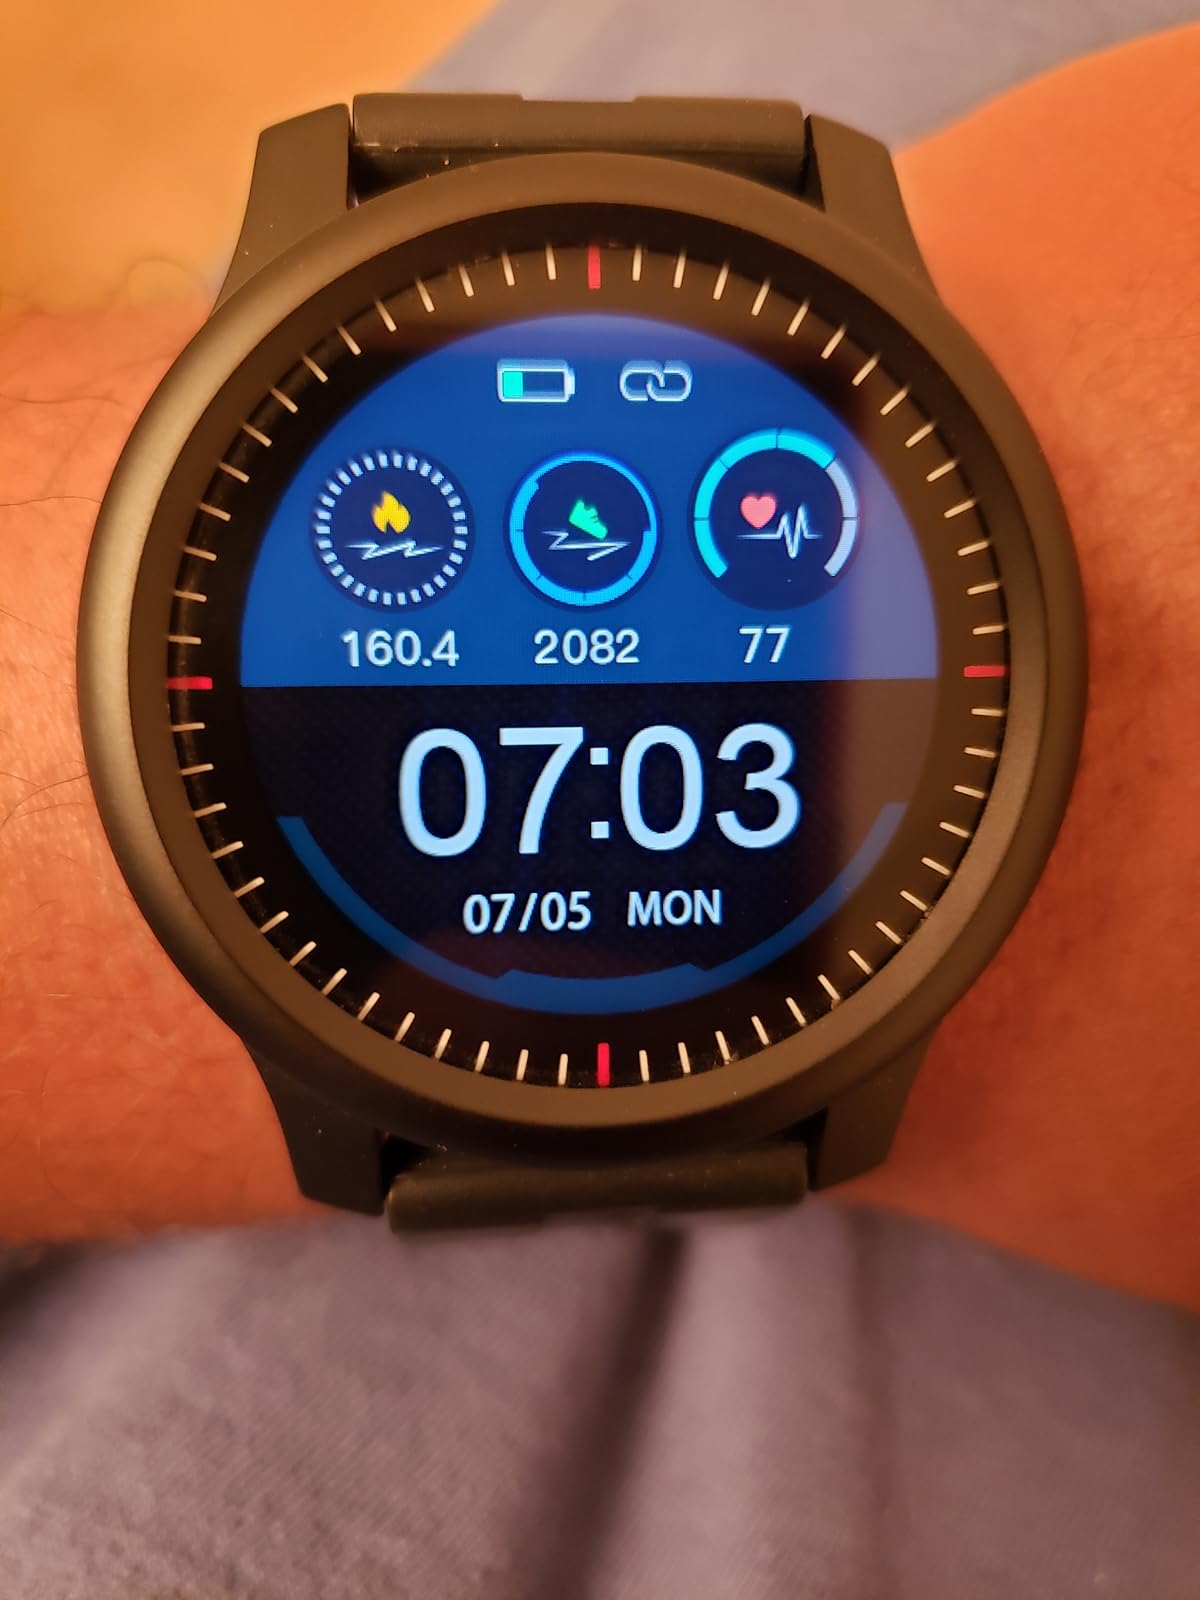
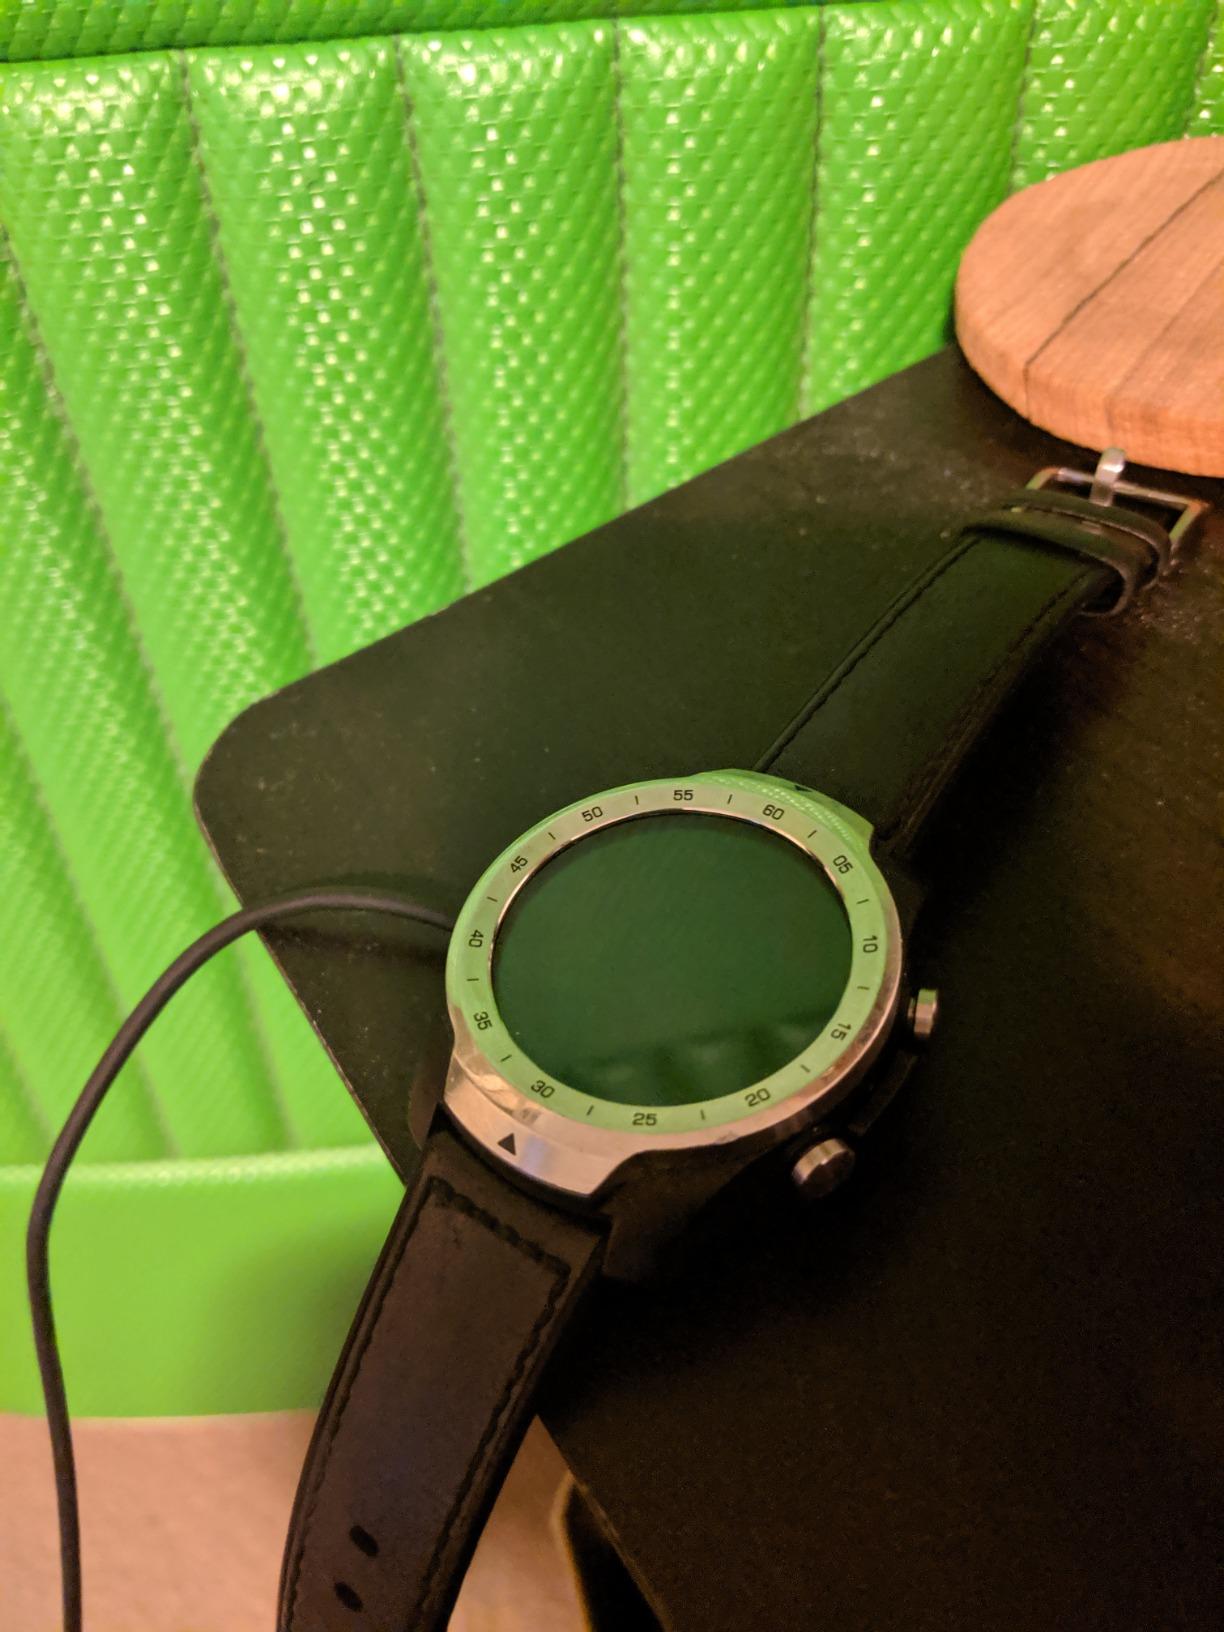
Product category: smartwatch
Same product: no